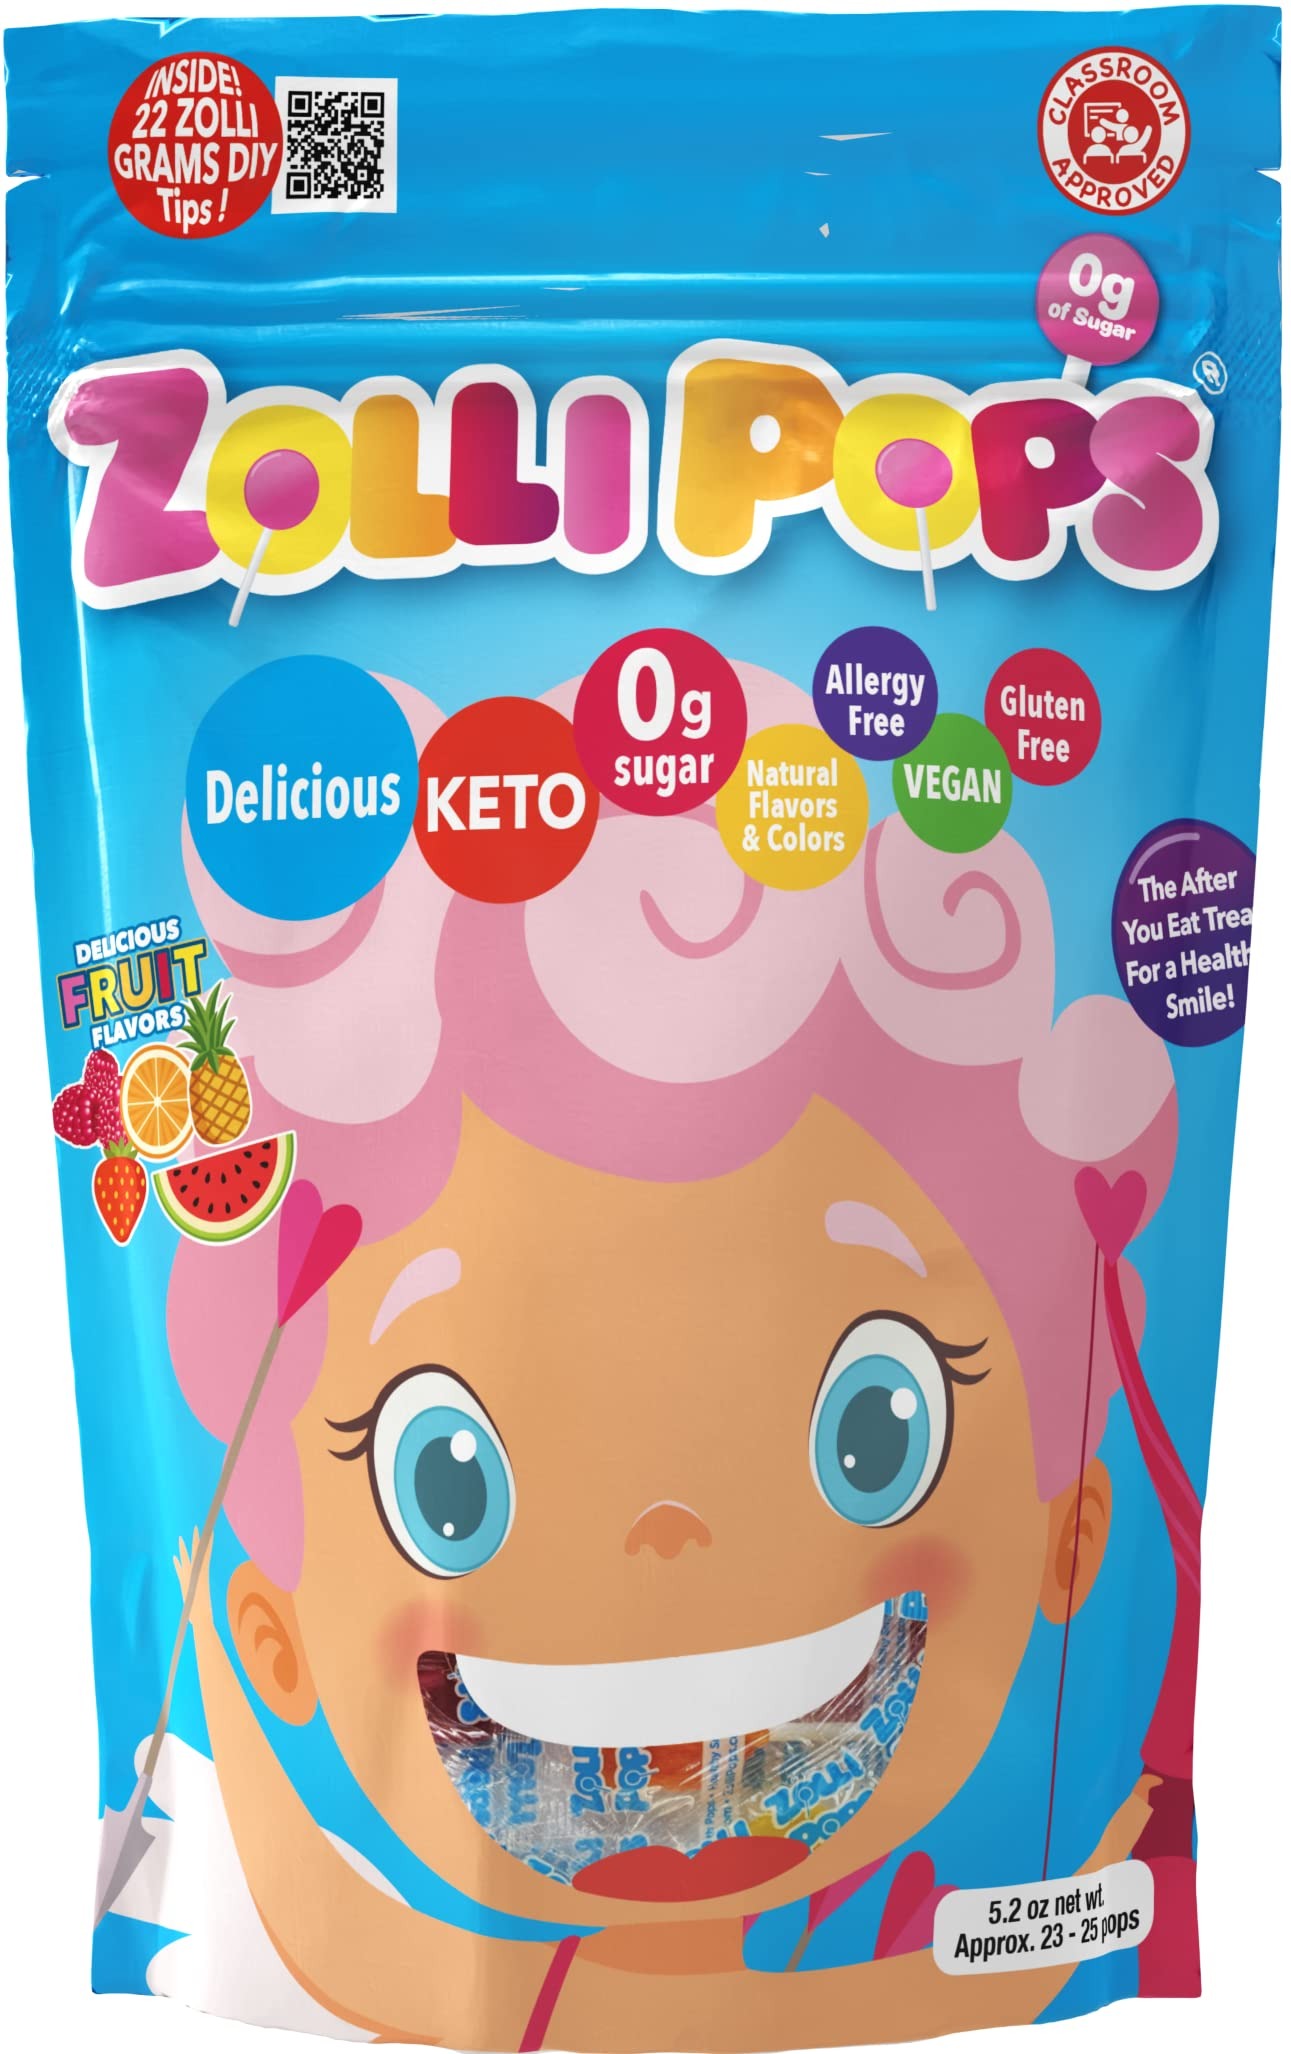
Item Name: Zollipops Valentines with 22 Zolli Grams Fruit Assorted 5.2oz (Angel) - Spread Love with a Sweet and Dental-Friendly Valentine's Day Treat
Bullet Point 1: Dental-Friendly Lollipops: Zolli Pops are dentist-approved and designed to promote oral health, offering a delicious way to enjoy candy while maintaining clean teeth.
Bullet Point 2: Assorted Flavors: Experience a delightful variety of flavors in every pack, ensuring a tasty and satisfying experience for those with diverse taste preferences.
Bullet Point 3: Kid-Friendly and Parent-Approved: Loved by kids and approved by parents, Zolli Pops offer a balance of great taste and dental benefits, making them a smart choice for the whole family.
Bullet Point 4: Sugar-Free Goodness: Enjoy guilt-free indulgence with Zolli Pops, as they are sugar-free, making them a smart choice for those looking to reduce sugar intake without sacrificing taste.
Bullet Point 5: Convenient On-the-Go Pack: Packaged for convenience, these lollipops are ideal for on-the-go enjoyment, whether in your bag, pocket, or as a delightful addition to your candy dish at home.
Value: 5.2
Unit: Ounce

Price: 18.92